Ivan Belov (commander)

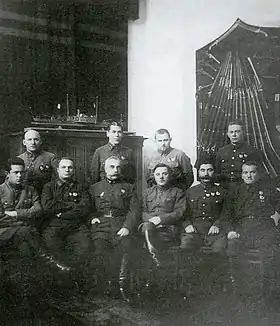
Members of Military Revolutionary Council of the USSR, Belov being 2nd from right in the back row

Ivan Panfilovich Belov (27 June 1893 – 29 June 1938) was a Soviet military commander and Komandarm 1st rank. He was a member of the Central Executive Committee of the USSR (1929–1937), a deputy of the Supreme Soviet of the USSR of the first convocation (1937–1938), and a member of the Military Council under the People's Commissar of Defense of the USSR. He was executed during the mass purge of the Red Army (July 29, 1938). After Stalin's death, he was rehabilitated (November 26, 1955).